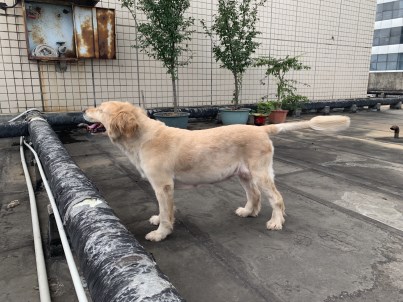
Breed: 5355-n000126-golden_retriever